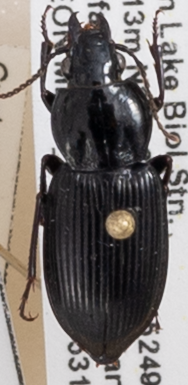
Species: Pterostichus mutus
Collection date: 2022-05-31
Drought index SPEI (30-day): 0.47
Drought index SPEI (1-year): -0.71
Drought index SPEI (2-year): -0.1